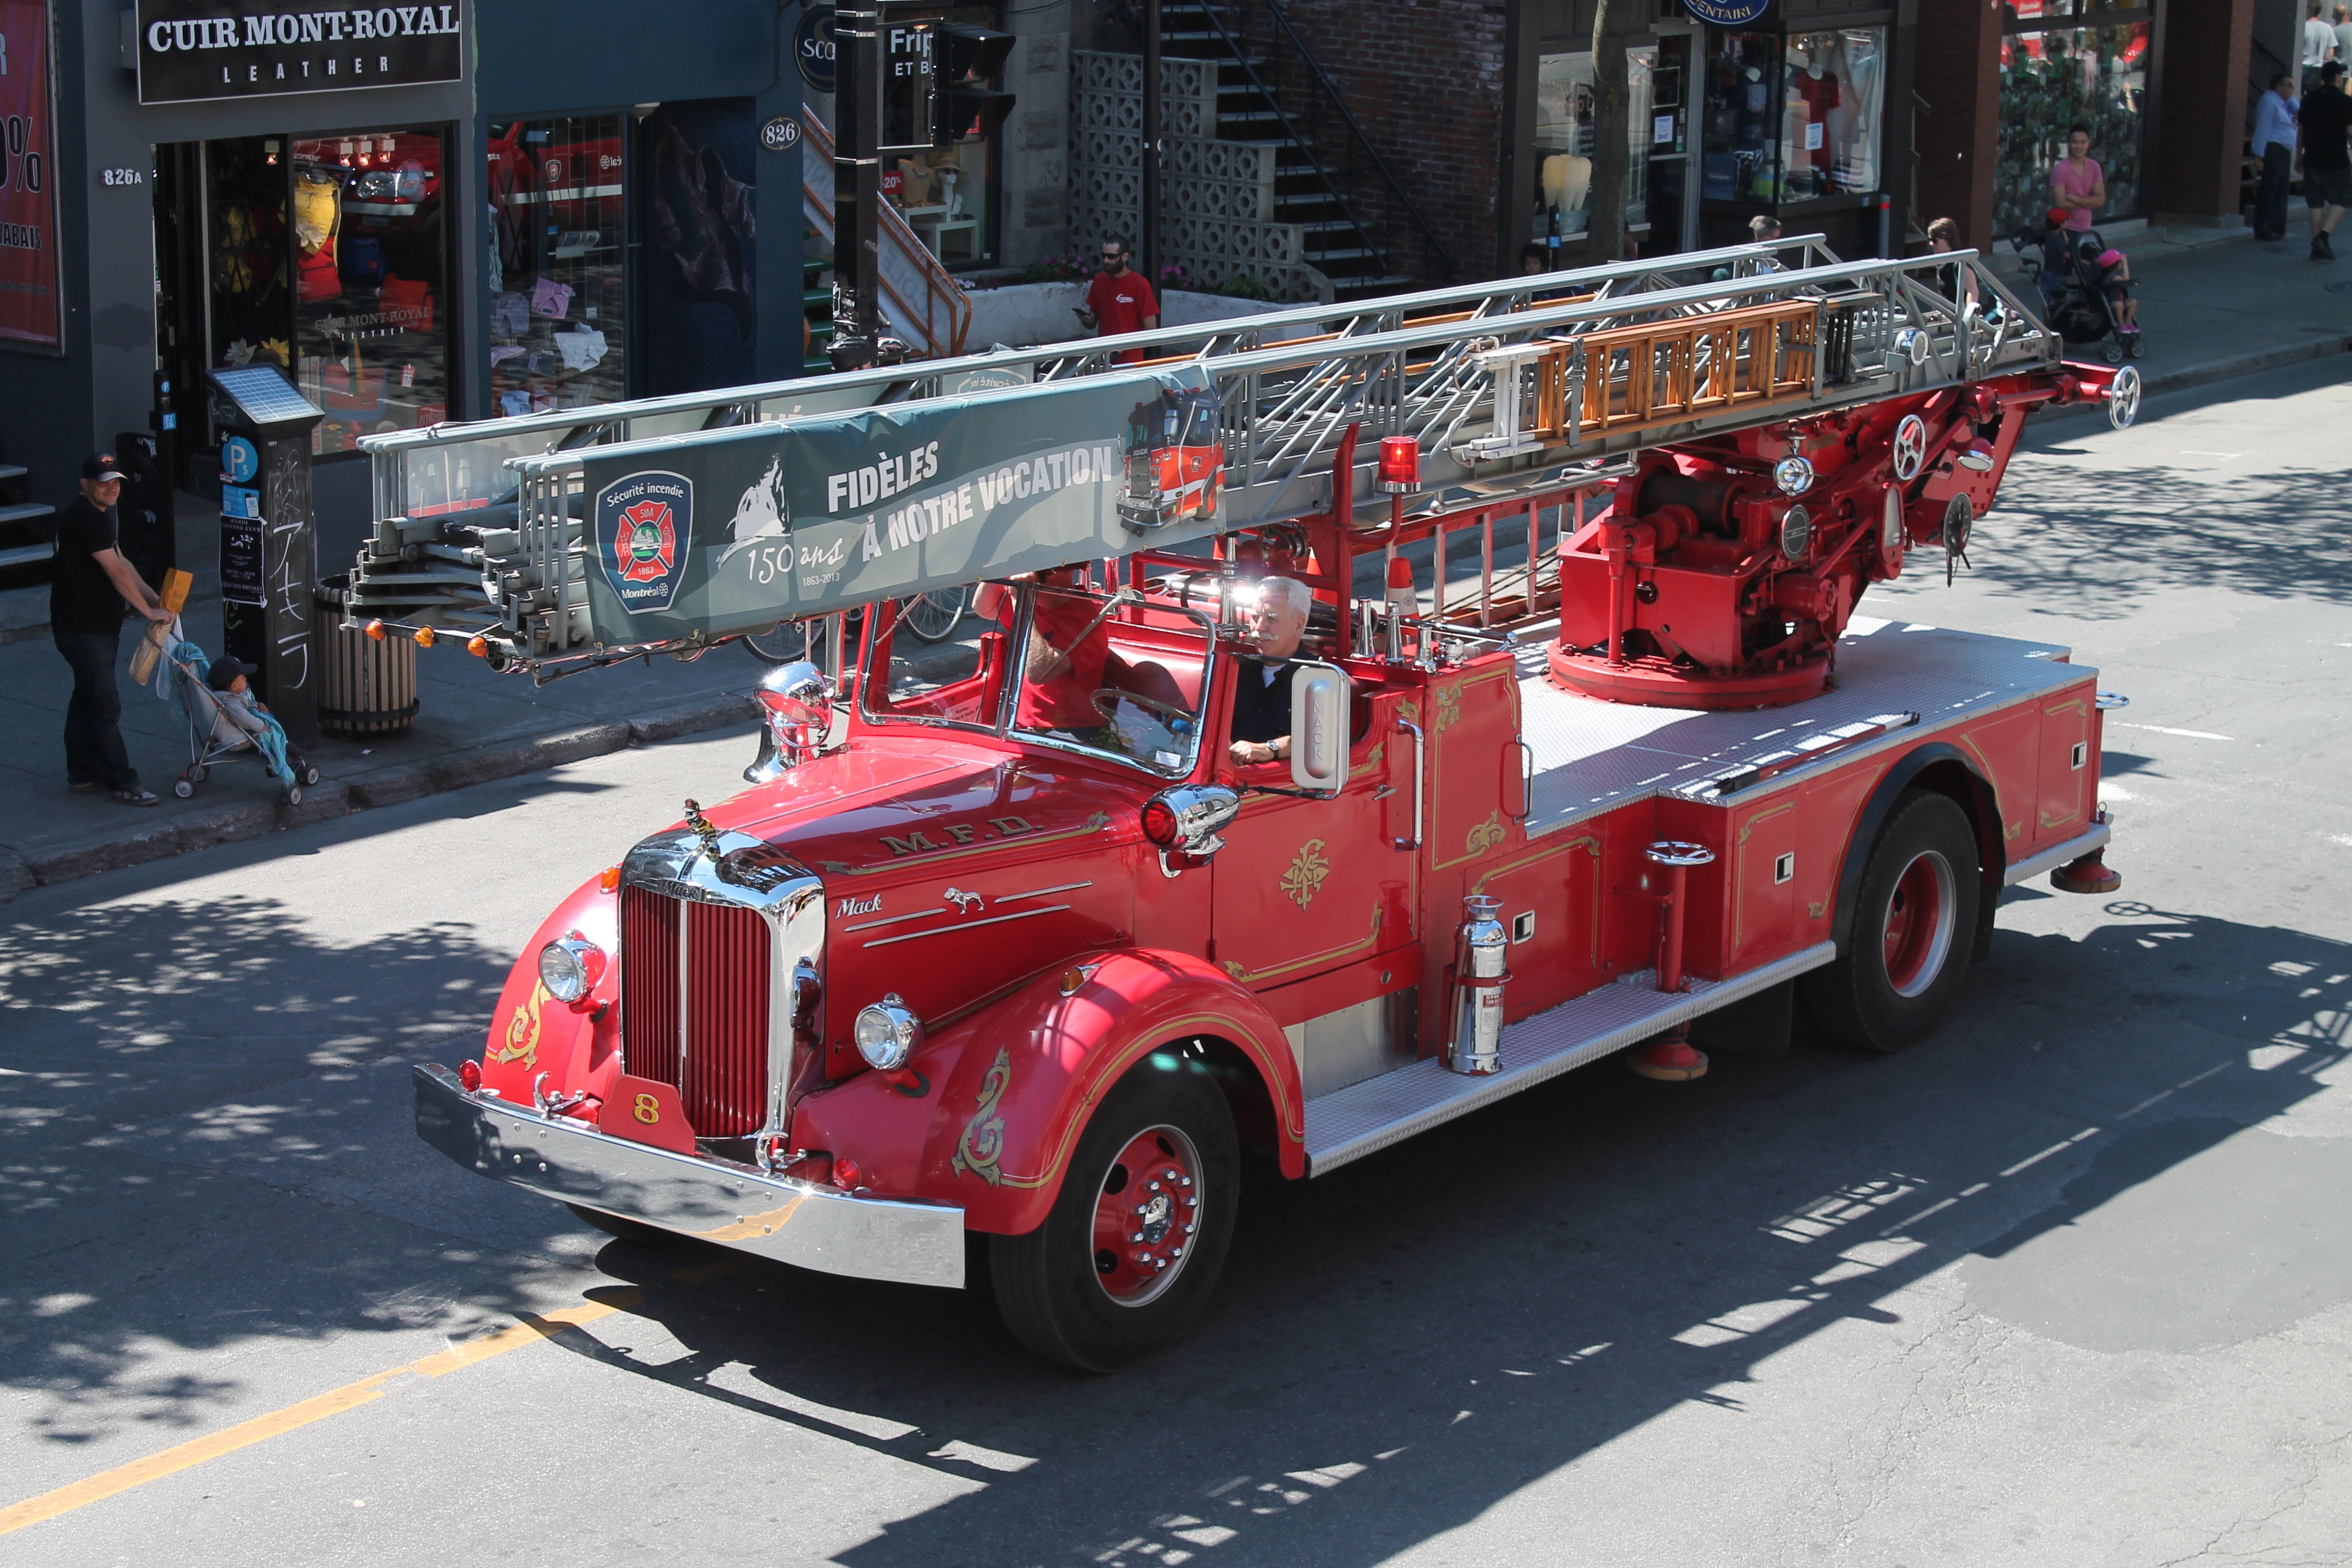
car, time, transport, truck, vehicle, fire truck, parade, motor vehicle, vintage car, race car, fire department, history, classic, relief, firefighter, fire extinguisher, antique car, older vehicles, rescuer, rescue service, large scale, land vehicle, auto racing, fire apparatus